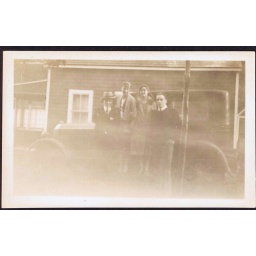
Hedvig and Edith (Edie) are in the center, standing on the running board.  I have no idea who the men were.